Jane Urquhart

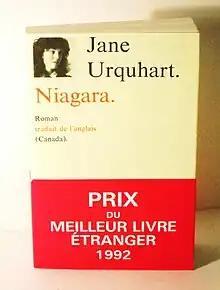
French edition of "The Whirlpool"

Urquhart has received numerous honorary doctorates from Canadian universities, including the University of Toronto (2000), the Royal Military College (2007), and Carleton University, Ottawa (2016). She also has been writer-in-residence at the University of Ottawa and at Memorial University of Newfoundland, and, during the winter and spring of 1997, she held the Presidential Writer-in-Residence Fellowship at the University of Toronto. She has also given readings and lectures in Canada, Britain, Europe, the US, and Australia, has twice been a keynote speaker at the annual Canadian Congress of the Humanities, and has been on the Board of PEN Canada and on the Advisory Board for the Restoration of the Vimy Memorial. She has been on several international prize juries including that of the International Dublin IMPAC Award, the Giller Prize, and the American International Neustadt Award.